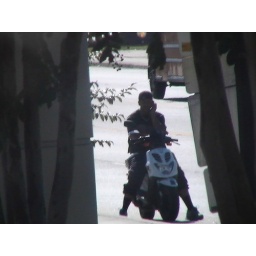
hold on a sec this bus is about to run me over cause i stopped on the road to call someone